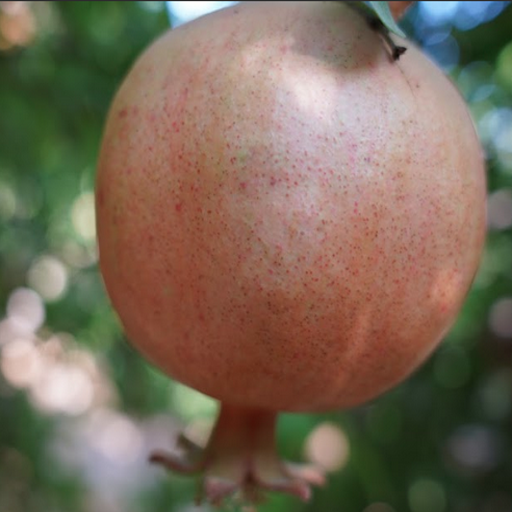
Label: Healthy